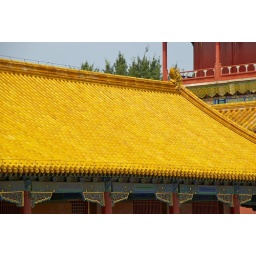
Detail of yellow coloured roof in Forbidden City